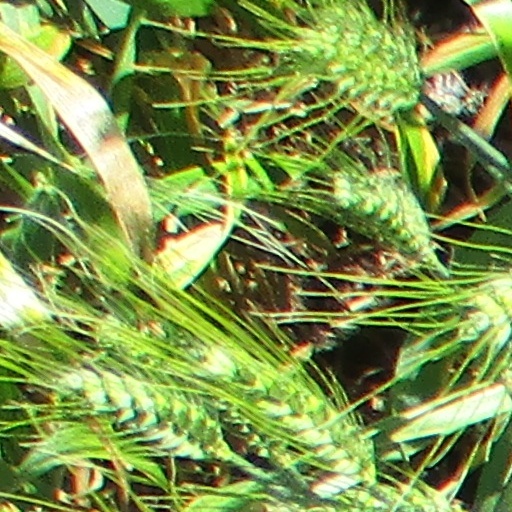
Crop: wheat